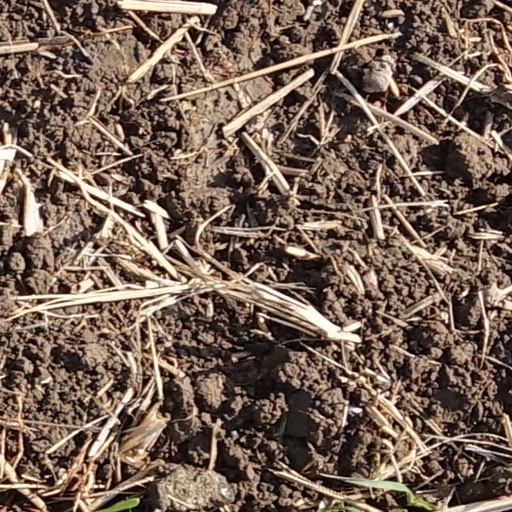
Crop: wheat